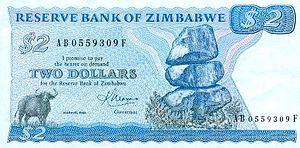
Auteur
Le dollar du Zimbabwe a été la devise officielle du Zimbabwe de 1980 à 2009. Il avait succédé au dollar rhodésien. Il était divisé en cent cents.
L'économie du Zimbabwe, bien que possédant d'énormes ressources naturelles et des terres fertiles, fait face à un désastre économique sans précédent depuis son indépendance, en raison de la mauvaise gestion du gouvernement sous la présidence de Robert Mugabe. Fin 2006, un emprunt de 2 milliards de dollars US a été obtenu auprès de la République populaire de Chine. Le pays est depuis 2000 dans un état d'hyperinflation qui, début 2009, ne faiblit pas.
L'histoire du Zimbabwe remonte à l'âge de la pierre, époque des plus anciennes traces de peuplement humain. L'existence d'anciennes civilisations développées durant la seconde moitié du Moyen Âge est attestée par des vestiges archéologiques d'importance.